Jordan Marie Daniel

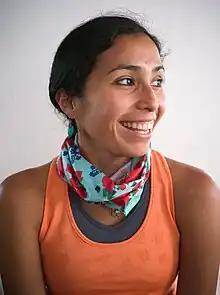
Daniel in 2021

Jordan Marie Brings Three White Horses Daniel (born 1988) is a fourth-generation runner, documentary film producer/director and Indigenous activist who uses running as a platform to honor and raise awareness of Missing and Murdered Indigenous Women (MMIW). Daniel participated in the 2019 Boston Marathon with Wings of America and dedicated their run to the cause of Missing and murdered Indigenous Women. In 2021, Daniel was featured in the book, "Notable Native People: 50 Indigenous Leaders, Dreamers and Changemakers from Past and Present" by Adrienne Keene.